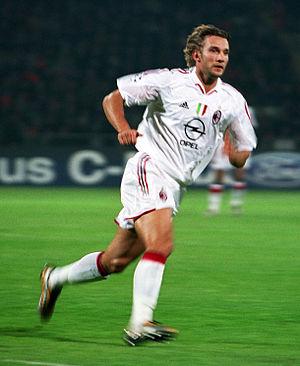
L'Associazione Calcio Milan S.p.A., connu sous le nom de Milan ou AC Milan en Italie et Milan AC en France, est un club de football italien fondé le 16 décembre 1899 sous le nom initial de Milan Foot-Ball and Cricket Club. L'équipe première, qui évolue en Serie A, est entraînée par Stefano Pioli.